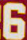
Number: 6